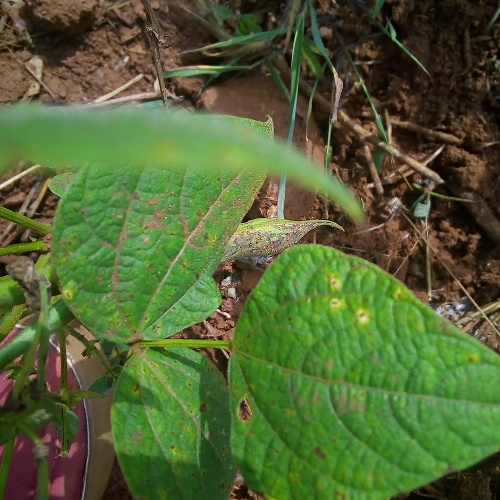
Leaf condition: bean_rust